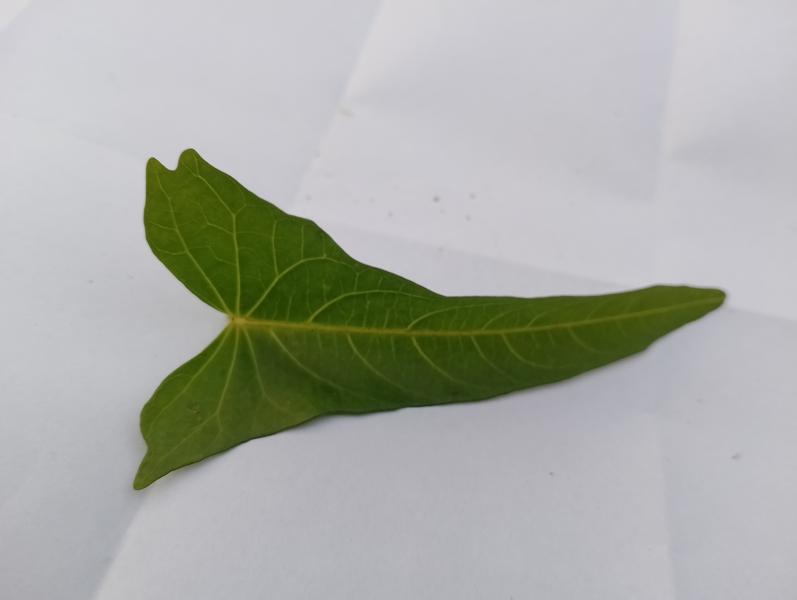
Weed species: Ipomoea aquatic